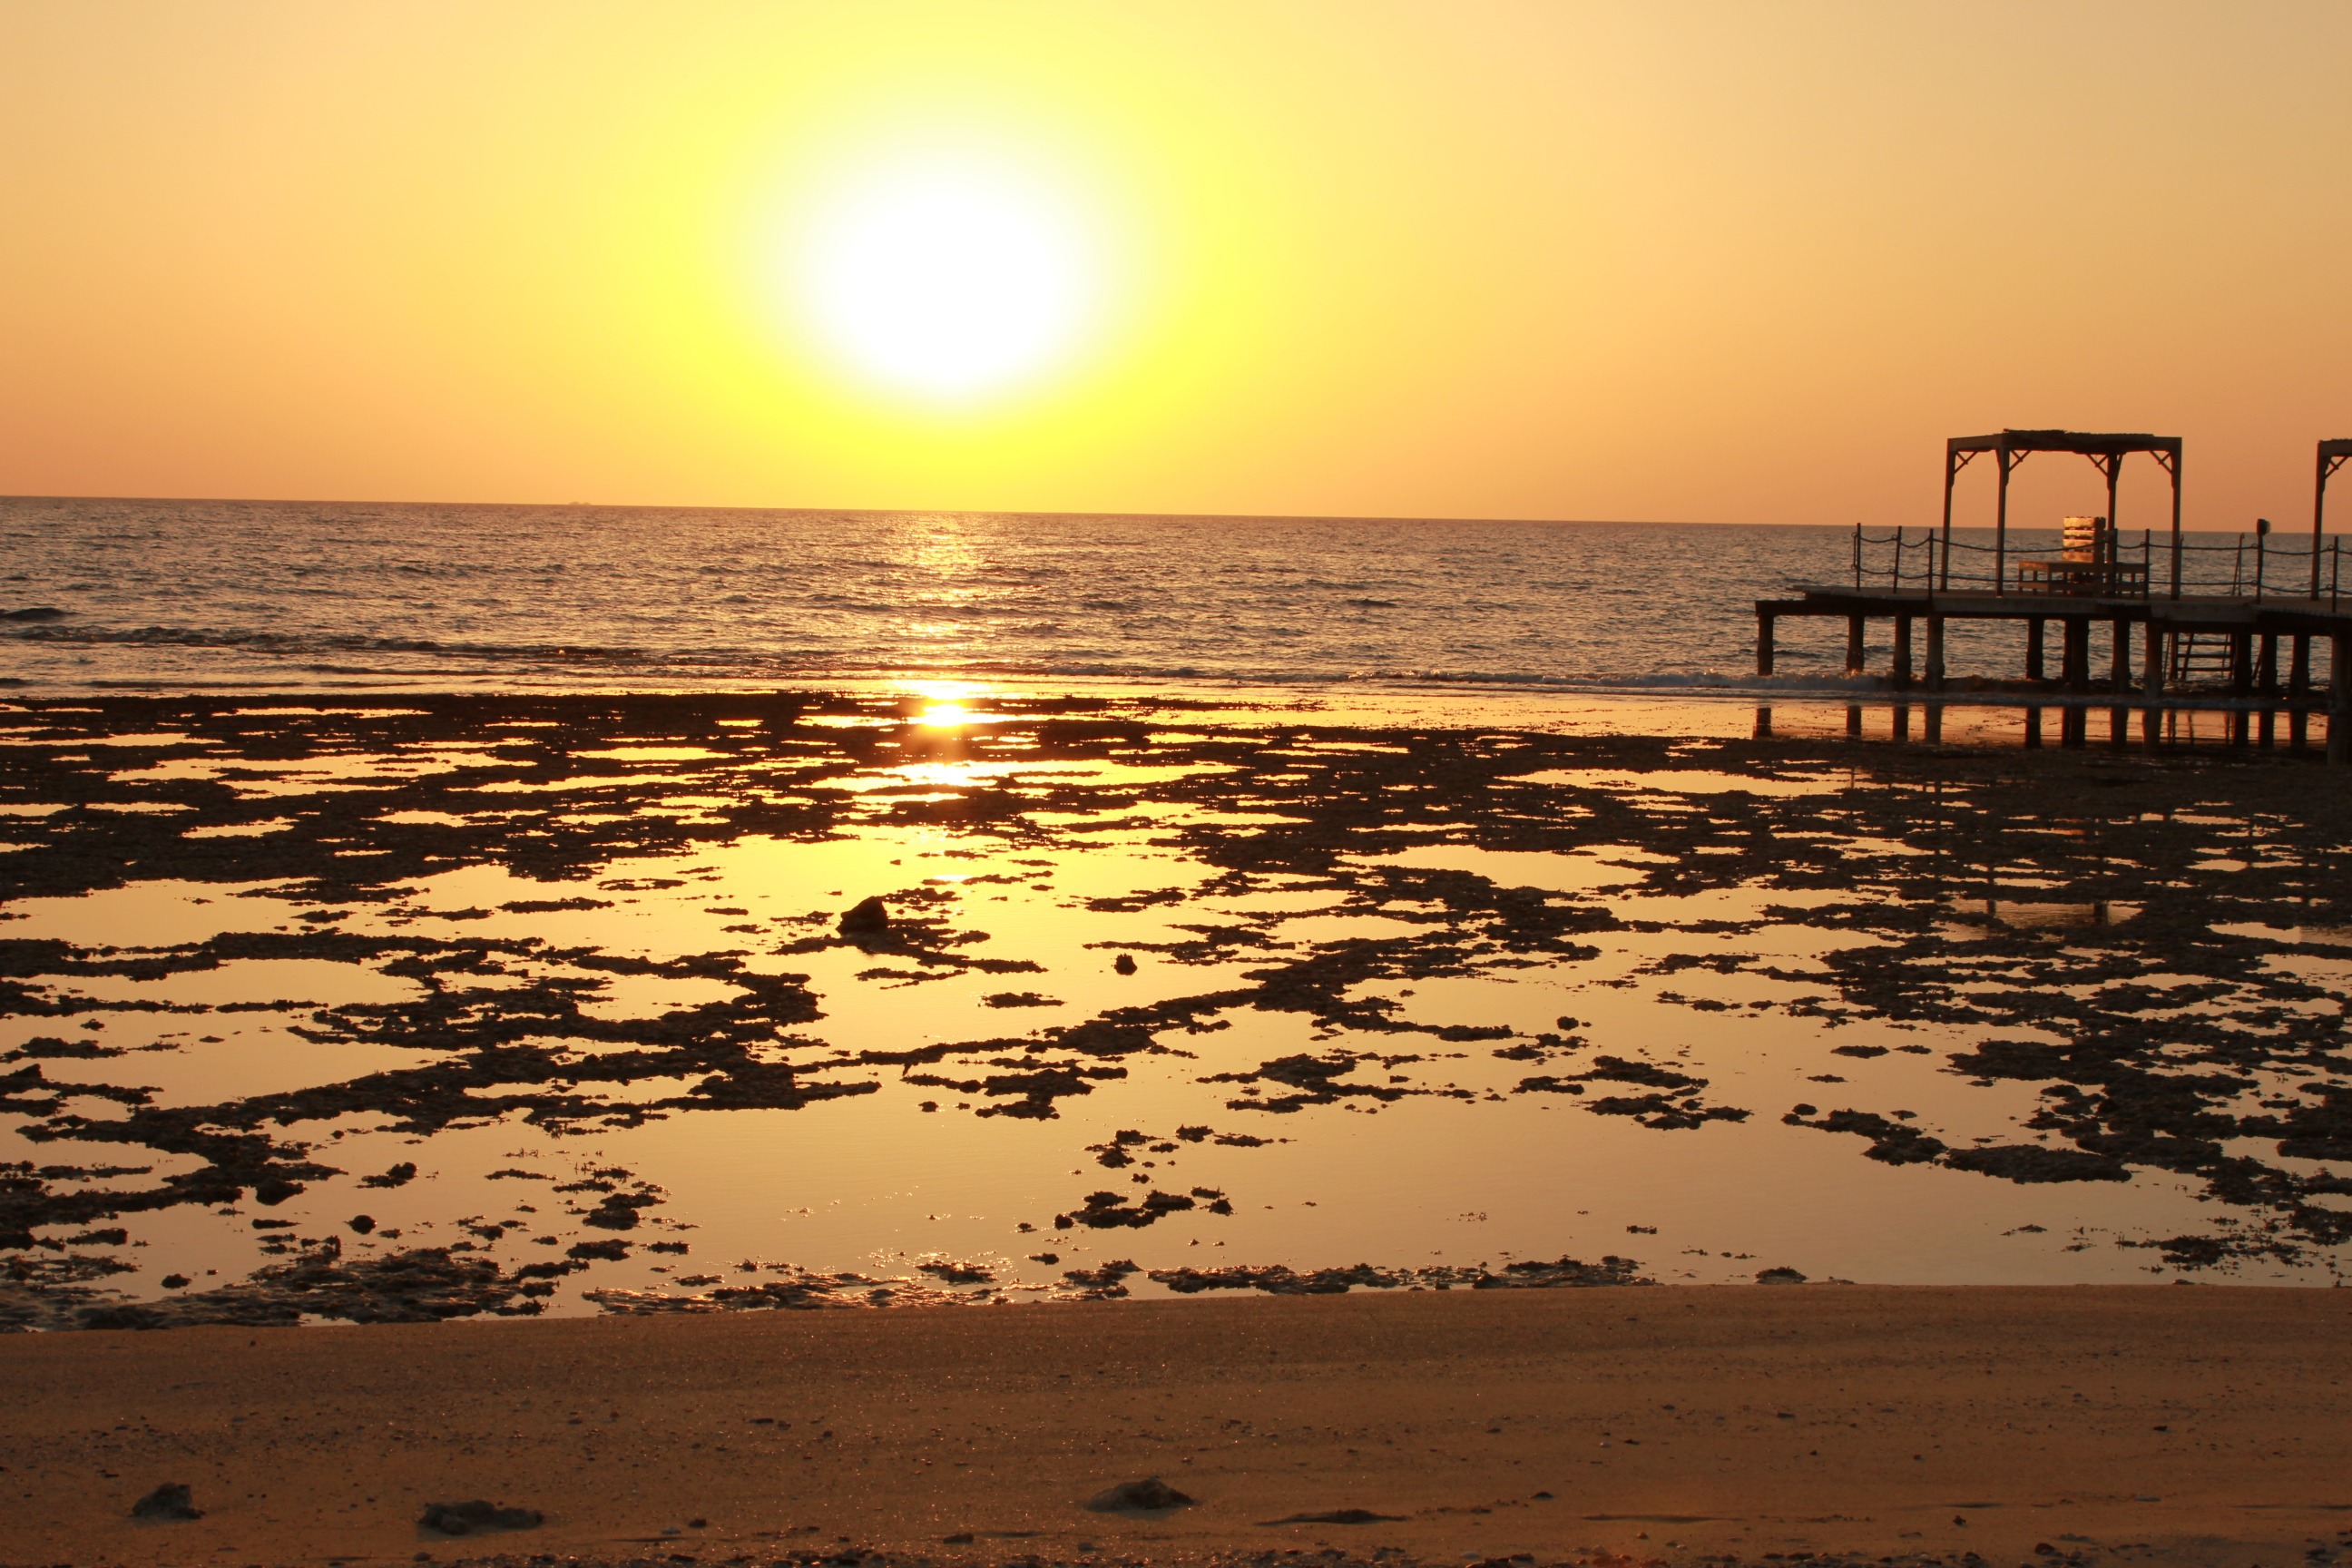
beach, sea, coast, sand, ocean, horizon, sun, sunrise, sunset, sunlight, morning, shore, wave, dawn, dusk, evening, reflection, body of water, afterglow, ebb